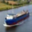
Label: ship